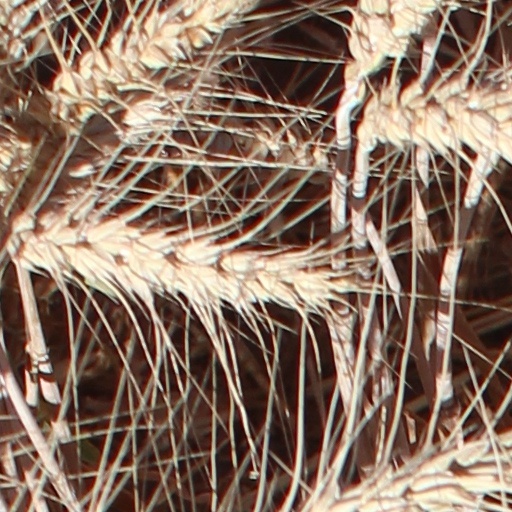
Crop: wheat